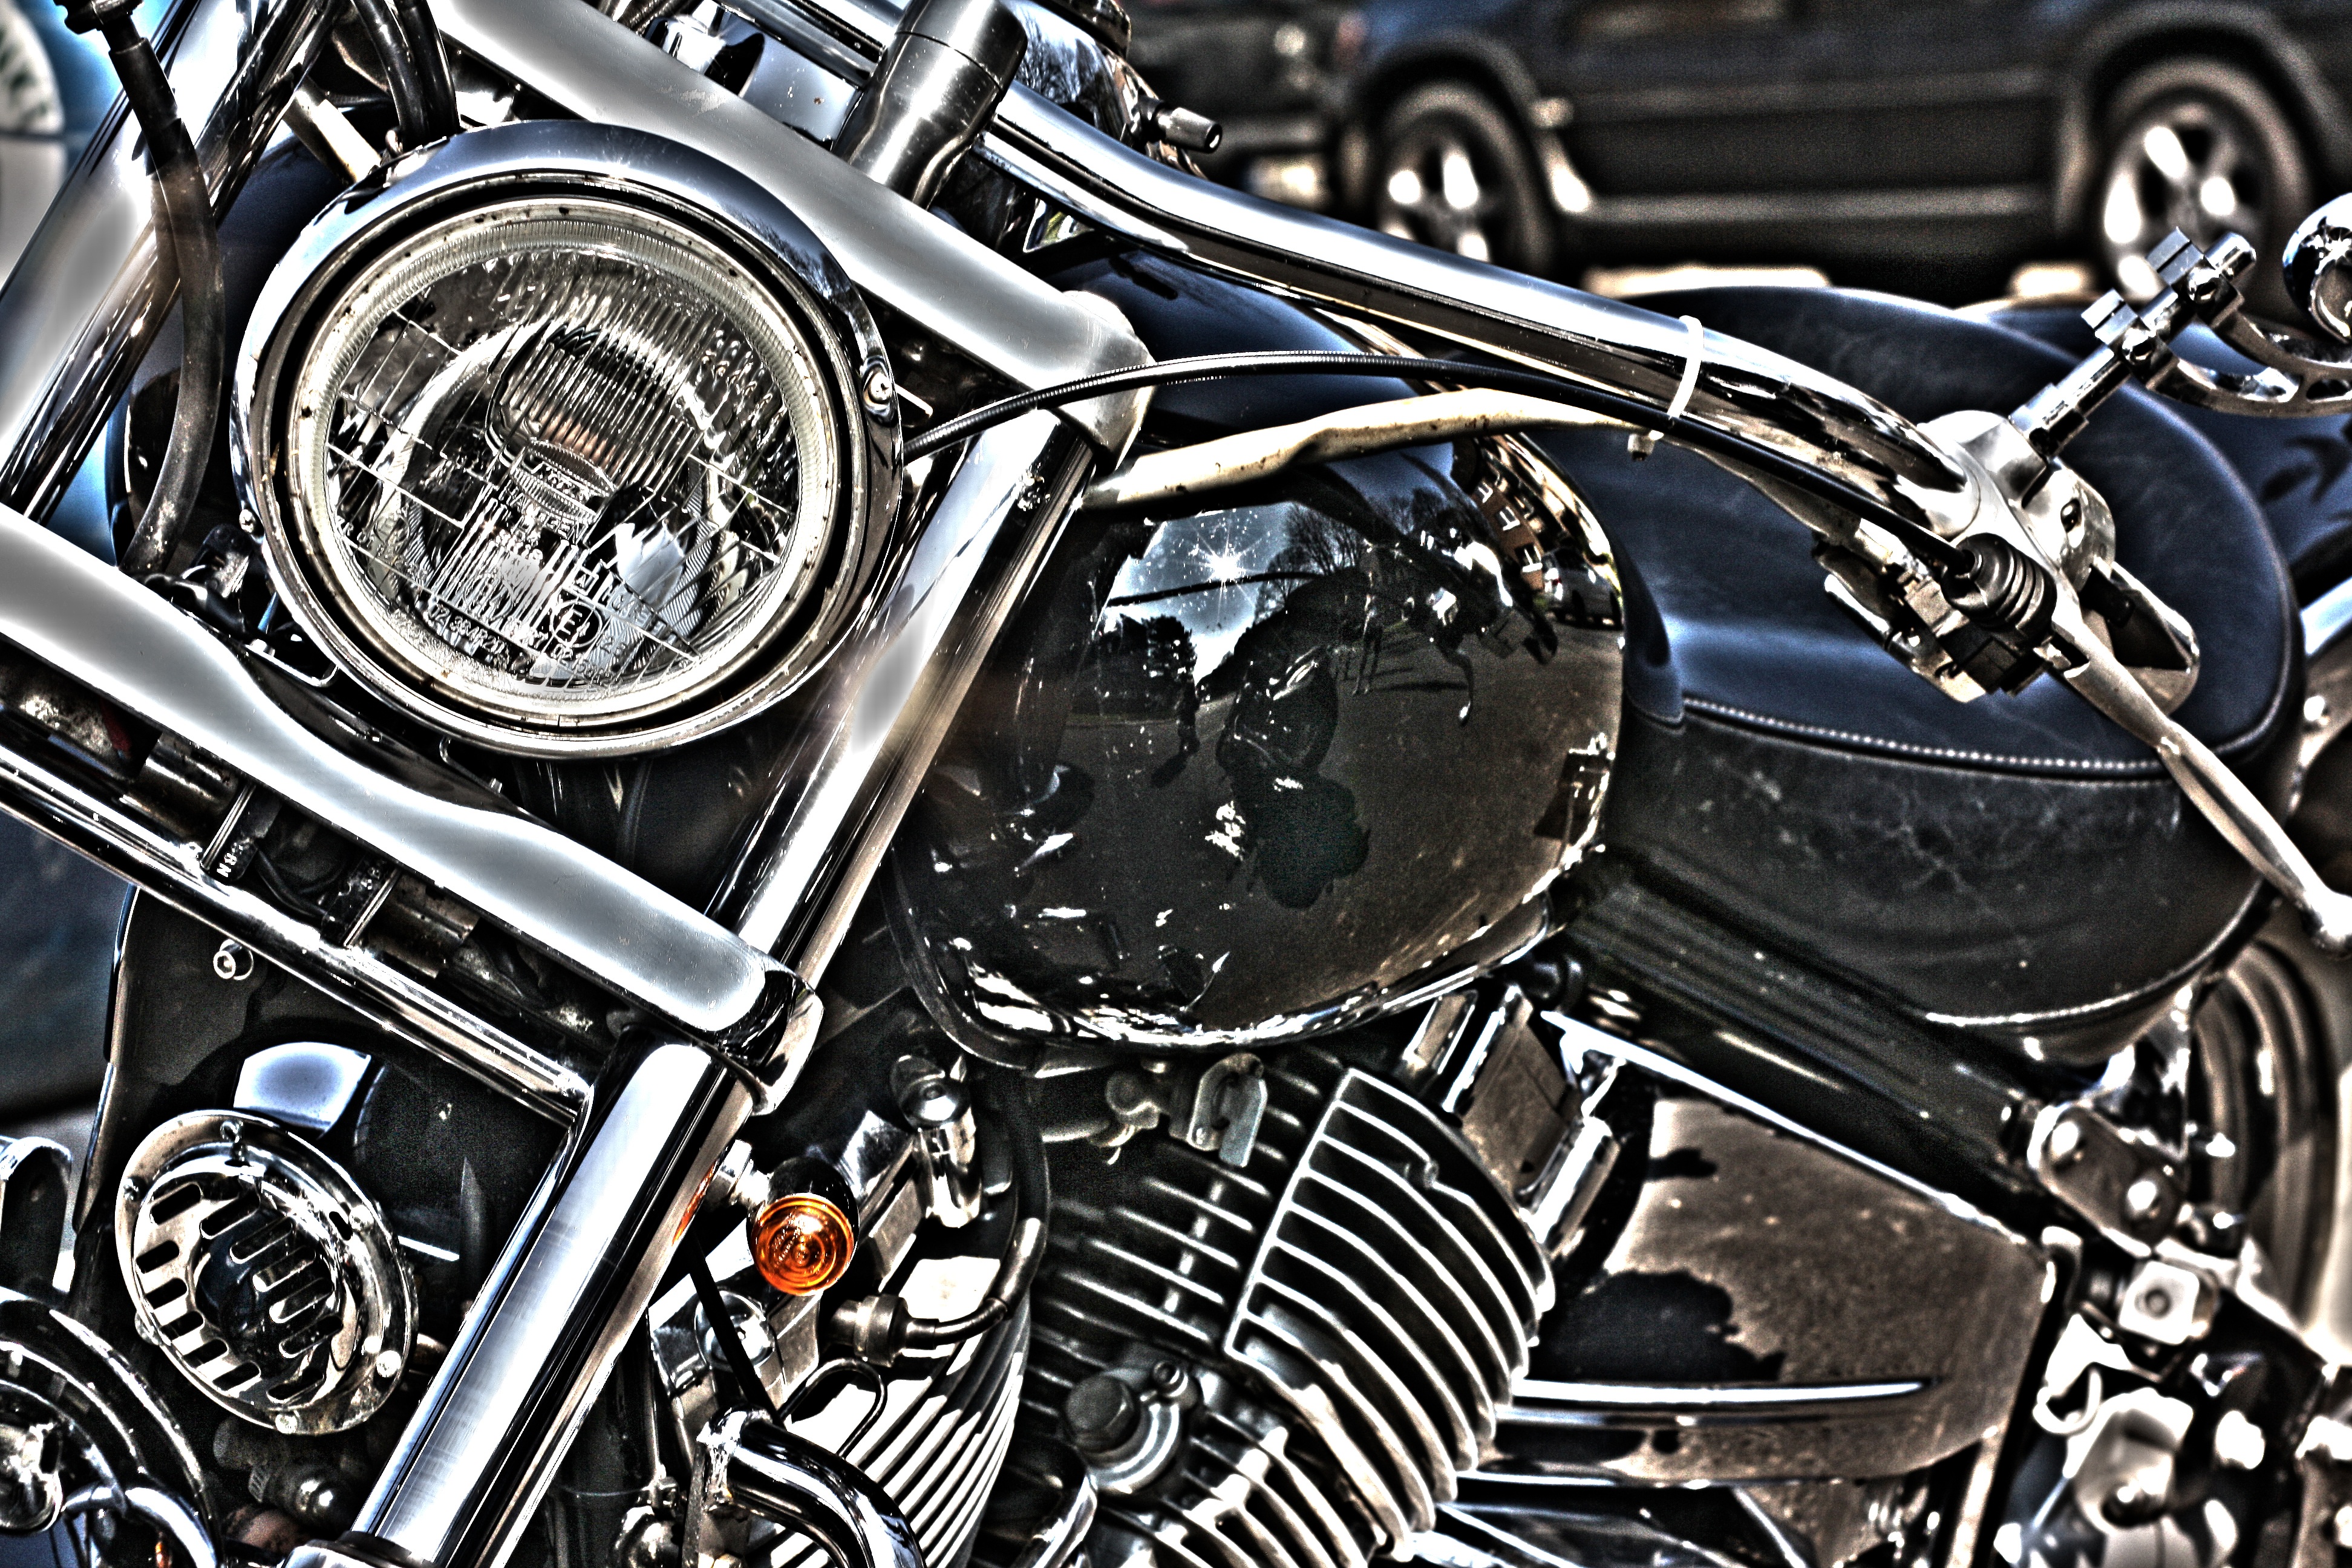
car, wheel, bicycle, vehicle, motorcycle, machine, lamp, spotlight, chrome, engine, chopper, front light, cruiser, motorcycling, krad, land vehicle, automobile make